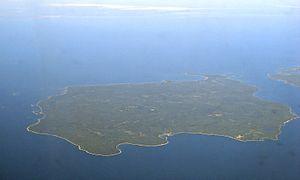
Cockburn Island est une île et une municipalité dans la province canadienne de l'Ontario, située dans le district de Manitoulin. Elle est séparée du point le plus à l'ouest de l'île Manitoulin par le détroit de Mississagi et de Drummond Island située elle dans l'État américain du Michigan par le chenal False Detour.